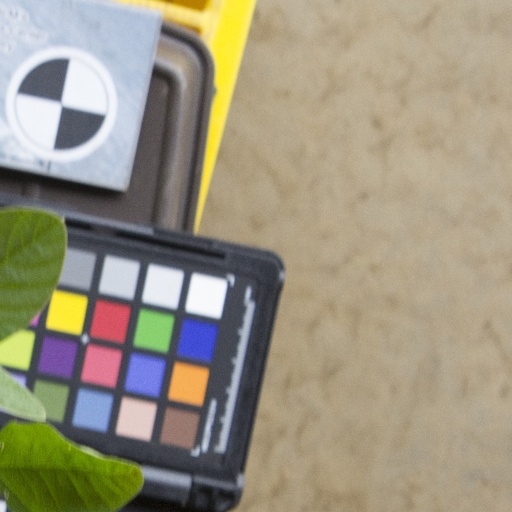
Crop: soybean